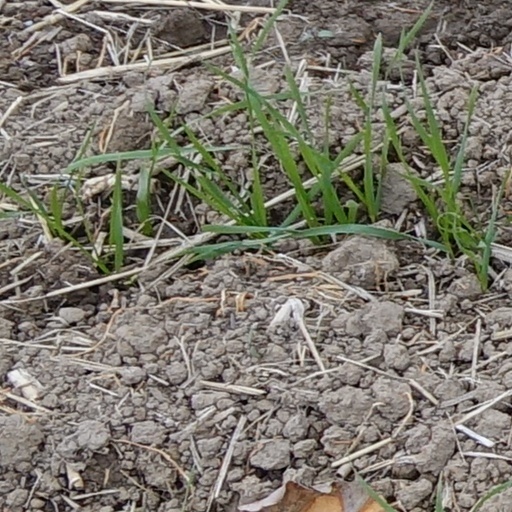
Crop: wheat